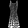
Label: Dress